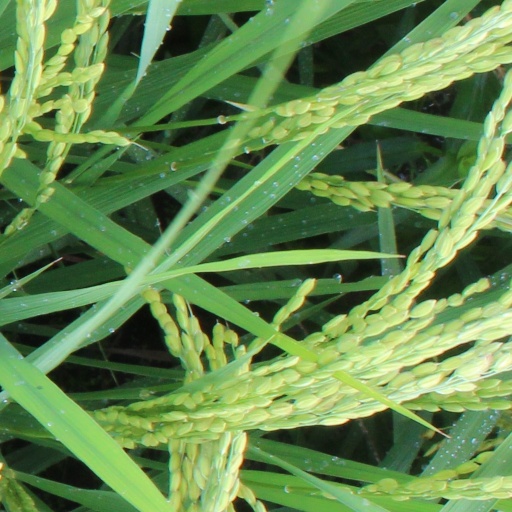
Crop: rice